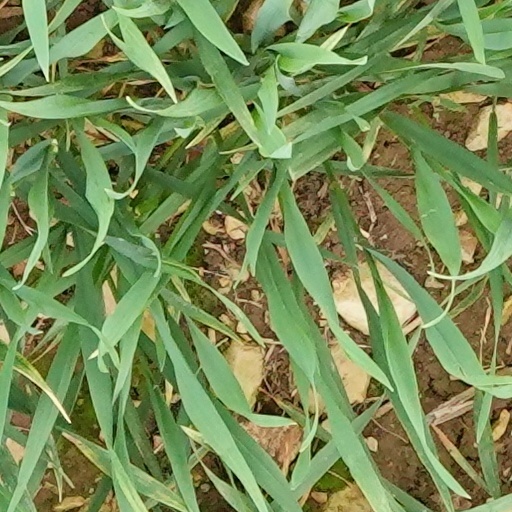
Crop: wheat